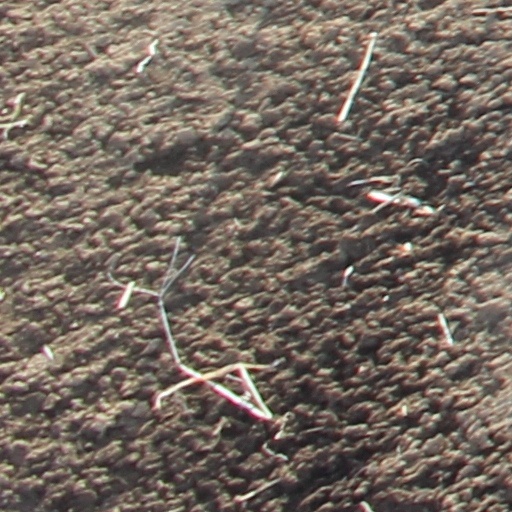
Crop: wheat